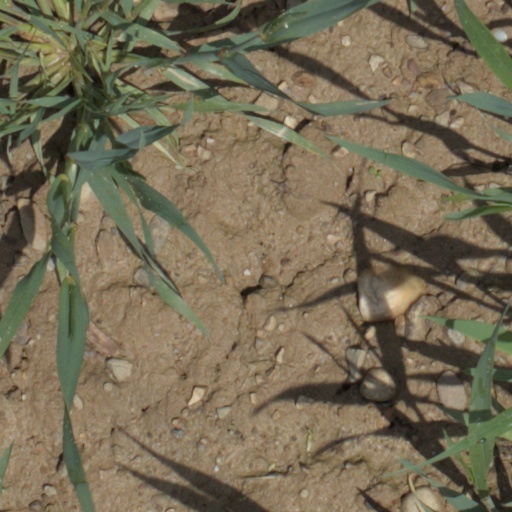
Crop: wheat